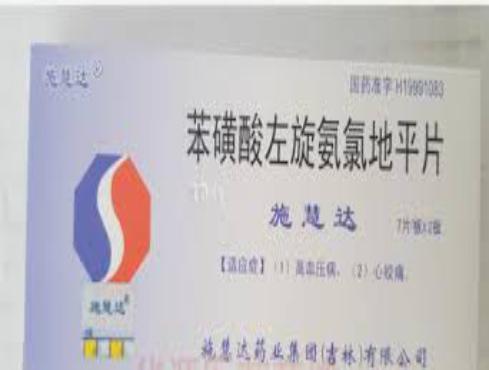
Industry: Medical